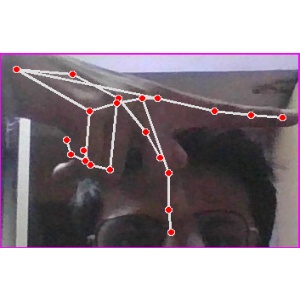
अक्षर: प